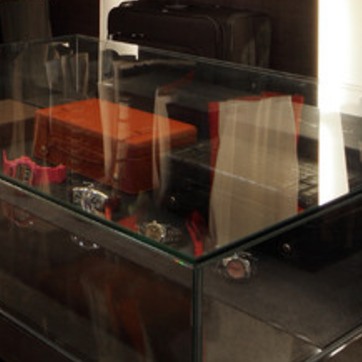
Material: glass